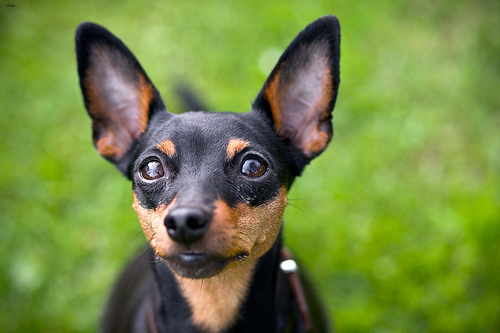
Animal: dog
Breed: miniature pinscher